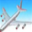
Label: airplane